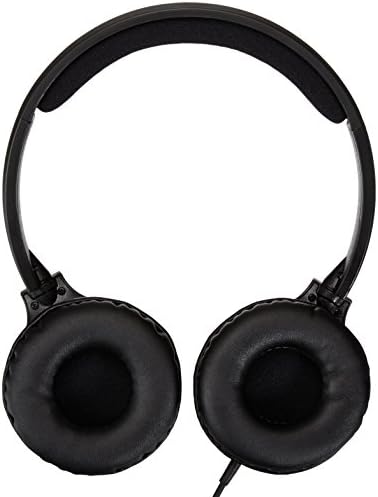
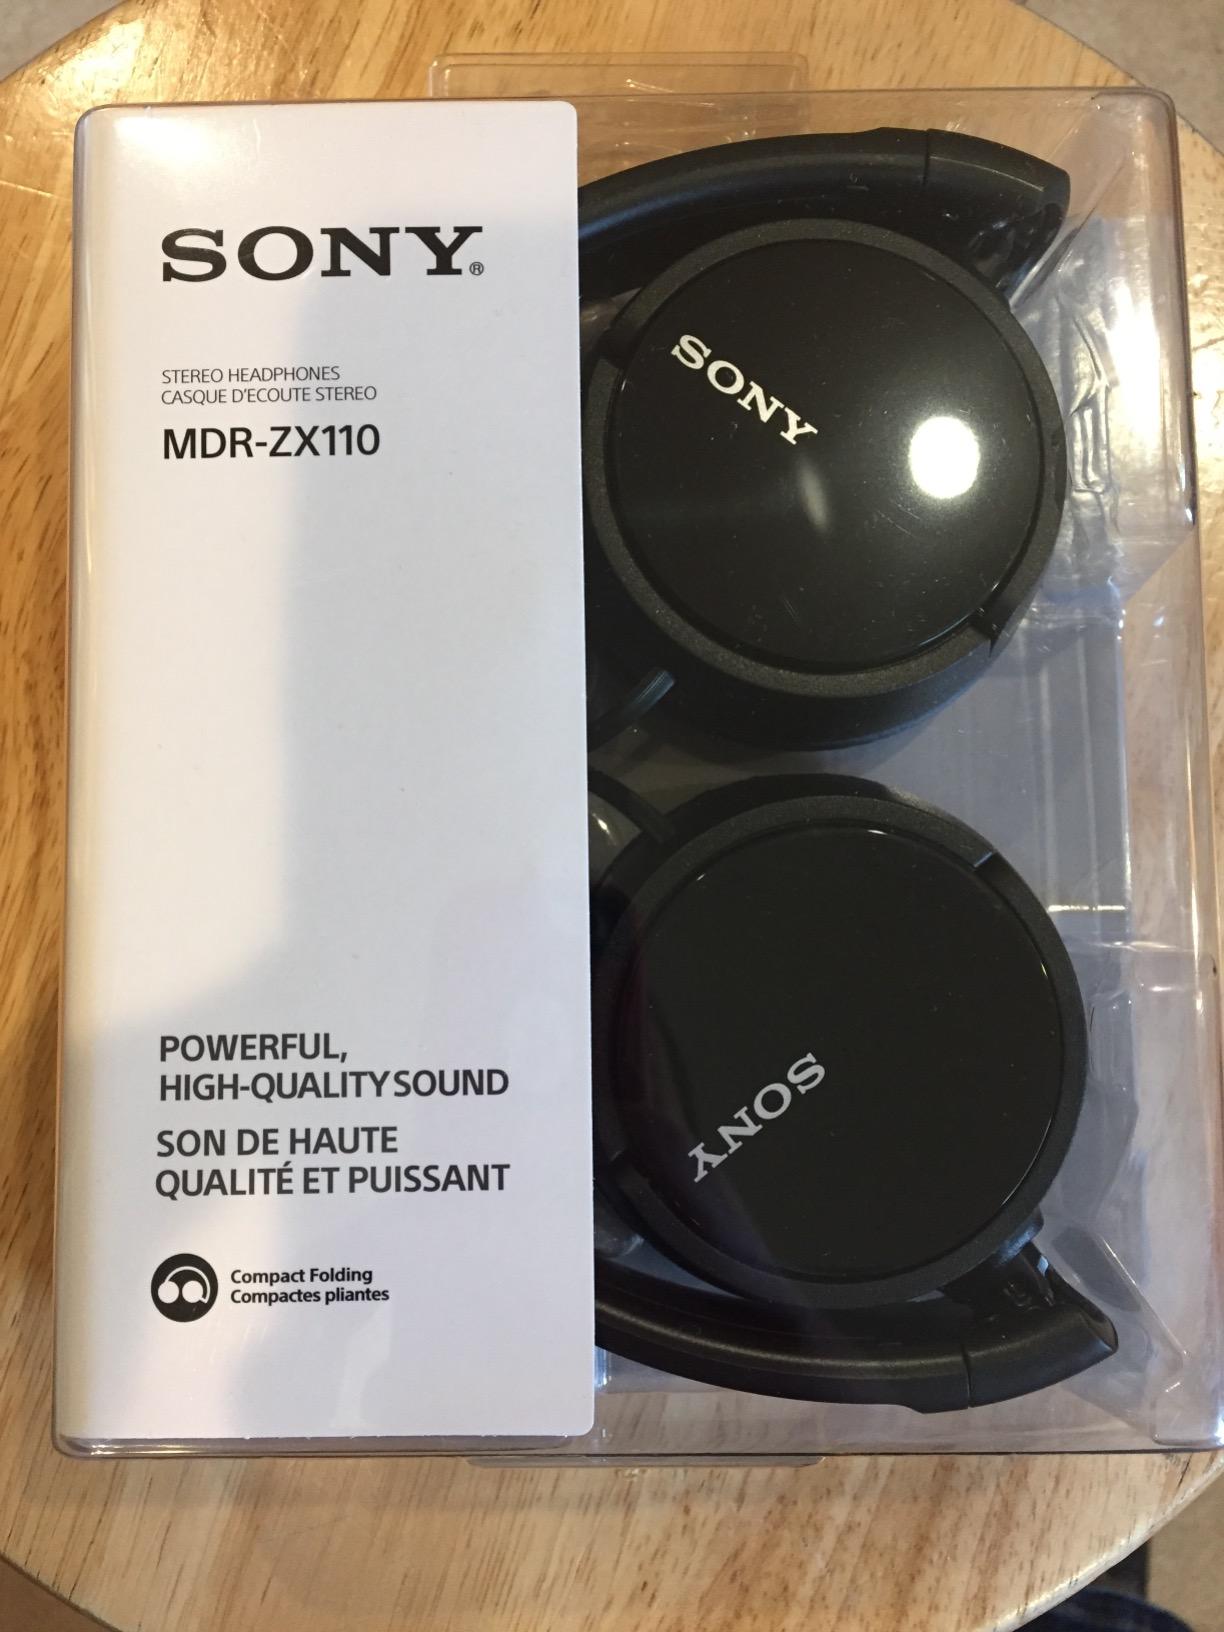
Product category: headphones
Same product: no